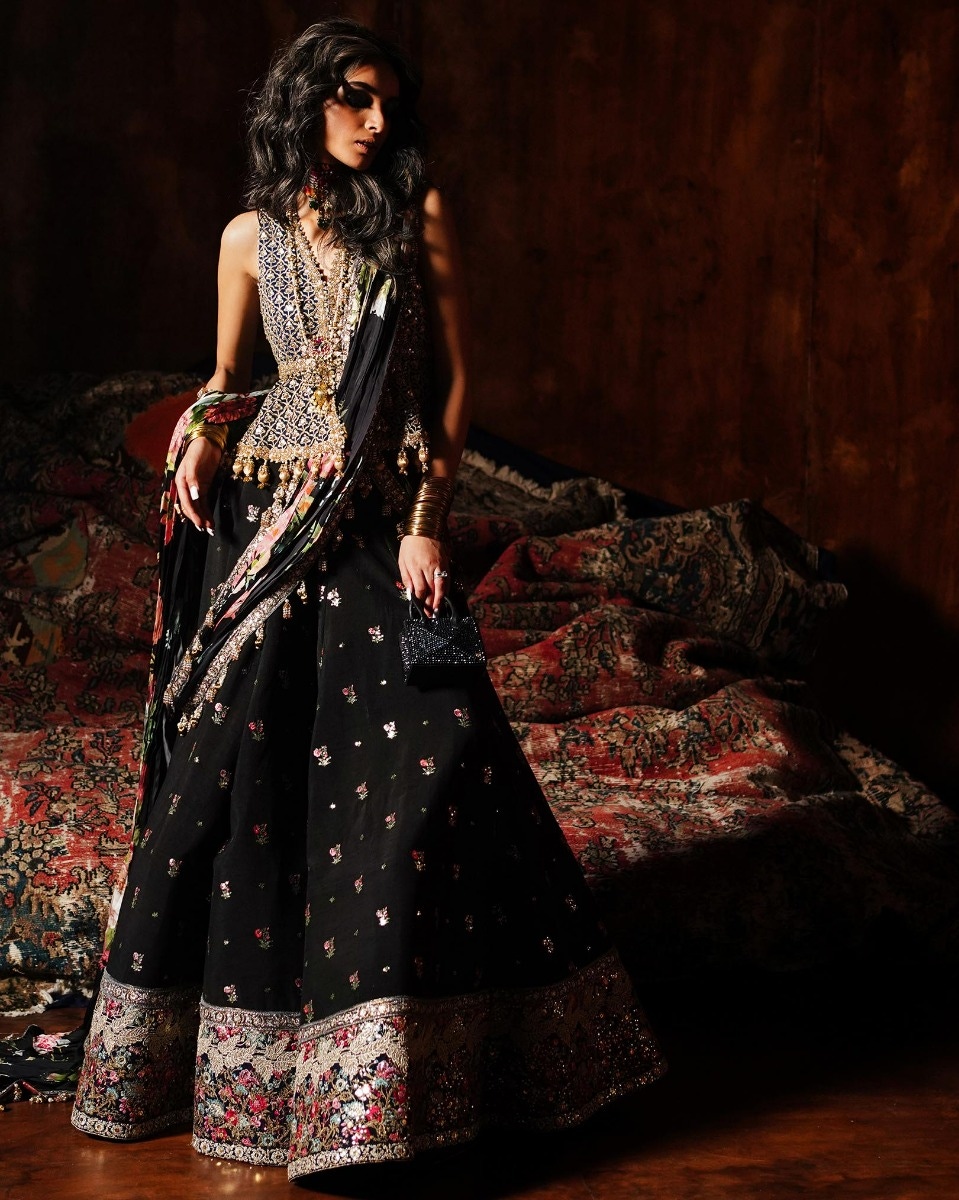
black embroidered lehenga set with a